Islam Akhun

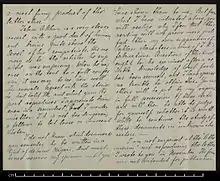
Letter from Stein to Hoernle, describing Akhun as a "very clever rascal"

On his return to England, Stein met with Hoernle in his house in Oxford in July 1901. Hoernle hoped that his own report could be destroyed but this was not possible as it had already been published. However, he was able to edit the second part before it went to print.